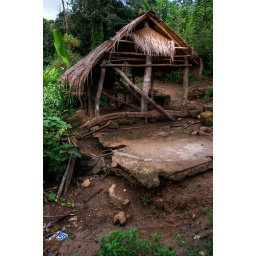
The Akha generally live in bamboo houses raised on low wooden stilts in hilly areasThe Akha generally live in bamboo houses raised on low wooden stilts in hilly areas